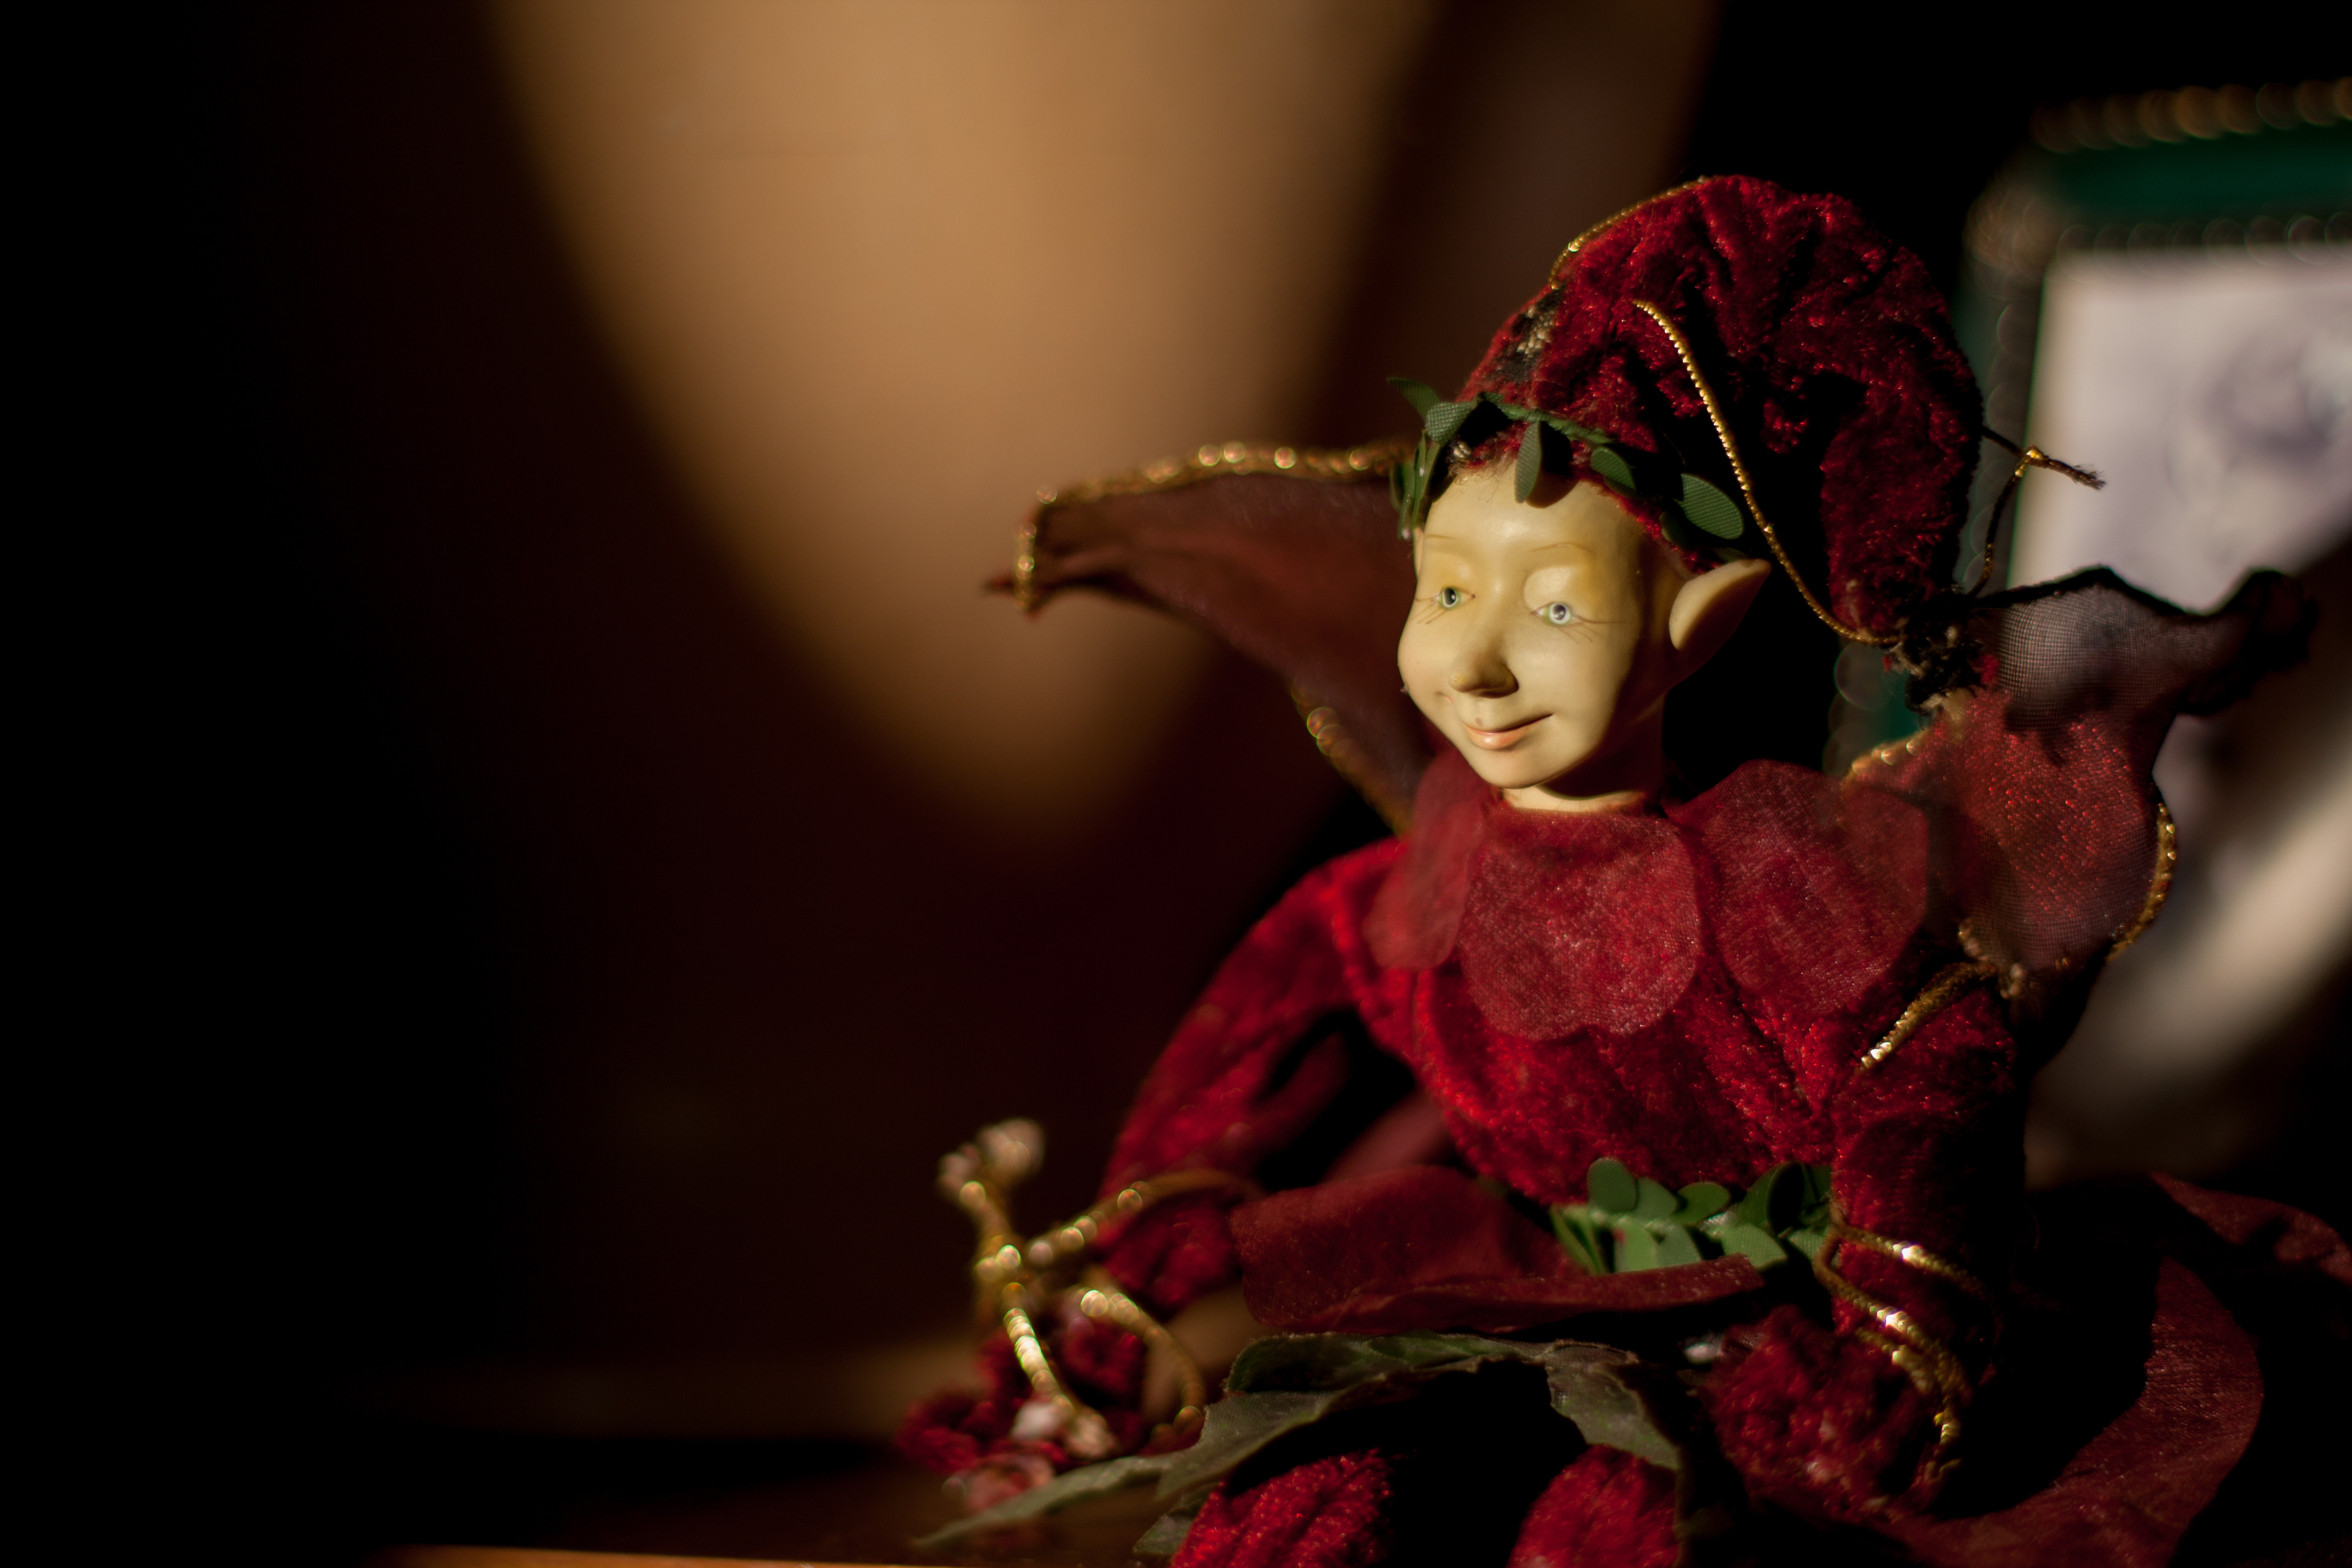
red, canon, toy, 50mm, f14, ef, canon50mmf14